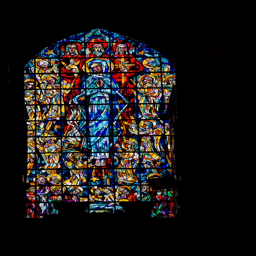
this stained glass window is from the 1950s restoration .